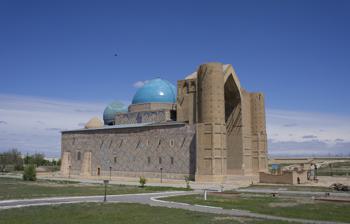
Building: Mausoleum of Khoja Ahmed Yasawi
Country: Kazakhstan
Year built: 1405
Historic site in Turkestan, Kazakhstan Mausoleum of Khoja Ahmed Yasawi View of the Mausoleum of Khoja Ahmed Yesevi in Turkestan, Kazakhstan. Location in Kazakhstan General information Type Mausoleum Architectural style Timurid Location Turkistan , Kazakhstan Coordinates 43°17′52″N 68°16′15″E / 43.29778°N 68.27083°E / 43.29778; 68.27083 Construction started 14th century UNESCO World Heritage Site Official name Mausoleum of Khawaja Ahmed Yasawi Type Cultural Criteria i, iii, iv Designated 2003 (27th session ) Reference no. 1103 Region Asia-Pacific The Mausoleum of Khawaja Ahmed Yasawi ( Kazakh : Қожа Ахмет Яссауи кесенесі , romanized : Qoja Ahmet İassaui kesenesı ) is a mausoleum in the city of Turkestan , in southern Kazakhstan . The structure was commissioned in 1389 by Timur , who ruled the area as part of the expansive Timurid Empire , to replace a smaller 12th-century mausoleum of the famous Turkic poet and Sufi mystic, Khoja Ahmed Yasawi (1093–1166). However, construction was halted with the death of Timur in 1405. Despite its incomplete state, the mausoleum has survived as one of the best-preserved of all Timurid constructions . Its creation marked the beginning of the Timurid architectural style . The experimental spatial arrangements , innovative architectural solutions for vault and dome constructions, and ornamentations using glazed tiles made the structure the prototype for this distinctive art, which spread across the empire and beyond. The religious structure continues to draw pilgrims from across Central Asia and has come to epitomize the Kazakh national identity . It has been protected as a national monument , while UNESCO recognized it as the country's first site of patrimony, declaring it a World Heritage Site in 2003. Location of the mausoleum within the town's defensive walls. Location The Mausoleum of Khawaja Ahmed Yasawi is situated in the north-eastern part of the modern-day town of Turkestan (formerly known as Hazrat-e Turkestan), an ancient centre of caravan trade known earlier as Khazret and later as Yasi, in the southern part of Kazakhstan. The structure is within the vicinity of a historic citadel , which is now an archaeological site . Remains of medieval structures such as other mausoleums, mosques and bath houses characterize the archaeological area. To the north of the Mausoleum of Khawaja Ahmed Yasawi, a reconstructed section of the citadel wall from the 1970s separates the historical area from the developments of the modern town. History Rear view of mausoleum where banna'i technique - patterns of glazed brickwork - can be best observed. Khawaja Ahmed Yasawi Main article: Khoja Akhmet Yassawi Khoja Ahmed Yasawi (Khawaja or Khwaja (Persian: خواجه pronounced khâje) corresponds to "master", whence Arabic: خواجة khawājah), also spelled as Khawajah Akhmet Yassawi, was the 12th-century head of a regional school of Sufism, a mystic movement in Islam which began in the 9th century. He was born in Ispidjab (modern Sayram ) in 1093, and spent most of his life in Yasi, dying there in 1166. He is widely revered in Central Asia and the Turkic-speaking world for popularizing Sufism, which sustained the diffusion of Islam in the area despite the contemporary onslaught of the Mongol invasion. The theological school he created turned Yasi into the most important centre of learning in the region. He was also an outstanding poet, philosopher and statesman. Yasawi was interred in a small mausoleum, which became a pilgrimage site for Muslims . New mausoleum A view of the mausoleum, ca. 1879. The town of Yasi was largely spared during the Mongol invasion of Khwarezmia in the 13th century. Over time, the descendants of the Mongols settled in the area and converted to Islam. The town then came under the control of the Timurid dynasty in the 1360s. Timur (Tamerlane), the founder of the dynasty, expanded the empire's realm to include Mesopotamia , Iran , and all of Transoxiana , with its capital located in Samarkand . To gain the support of local citizens, Timur adopted the policy of constructing monumental public and cult buildings. In Yasi, he put his attention to the construction of a larger mausoleum to house Yasawi's remains, with the intention of glorifying Islam, promoting its further dissemination, and improving the governance of the immediate areas. The new mausoleum was begun in 1389. Timur imported builders from cities which he laid waste during his campaigns, including mosaic -workers from Shiraz and stonemasons and stucco -workers from Isfahan . The master builders were led by Khwaja Hosein Shirazi from Iran . Tradition holds that Timur himself participated in the design of the structure, where he introduced experimental spatial arrangements, types of vaults and domes. These innovations were later implemented in the religious edifices of other cities. However, the mausoleum was left unfinished, when Timur died in 1405. The dome of Khoja Ahmed Yasawi's mausoleum is the largest in Central Asia. Decline and preservation When the Timurid Empire disintegrated, control of the immediate territory passed on to the Kazakh Khanate , which made Yasi, then renamed Turkestan, its capital in the 16th century. The khans (Turkic for "ruler") sought to strengthen the political and religious importance of Turkestan to unify the nomadic tribes within the young state. Hence, as the khanate's political center, ceremonies for the elevation of the khans to the throne and missions from neighboring states were received in Turkestan. The Kazakh nobility also held their most important meetings to decide state-related matters in the capital. Plan of Mausoleum. The town, situated on the border of the nomadic and settled cultures, flourished as the khanate's largest trade and craft center. Fortifications were erected to safeguard this commercial role, including the 19th-century construction of defensive walls around the unfinished mausoleum, which became an important landmark and pilgrimage center of the town. In the succeeding centuries, Turkestan and its historic monuments became connected with the idea of the Kazakh state system. Political struggles and the shift in overland trade in favor of maritime routes soon led to the town's decline, before it finally passed on to the Russian Empire in 1864. General View of Sultan Akhmed Yassavi's Mausoleum from the Southern Side (historic photo, created on around 1865-1872) The town was eventually deserted; a new town center was developed west of the area, built around a new railway station . The territory came under Soviet rule by the 20th century. The new administration carried out preservation and restoration work on site, although they considered it more as an architectural rather than a spiritual structure. Hence, the mausoleum was closed to the devotees who came to pay homage to Yasawi. Nevertheless, the local khoja based at the mausoleum allowed pilgrims to secretly enter the structure at night. Beginning in 1922, several commissions took part in the technical investigation of the building. Regular maintenance has been in place beginning in 1938, while a series of restoration campaigns were started in 1945, with the last one being held from 1993 to 2000. Among the latest conservation steps implemented were the replacement of the structure's clay foundation with reinforced concrete , the consolidation of walls, the waterproofing of the roofs, and the layering of new tiles, based on historic designs and patterns, on the domes. The continuous conservation works have been in place when Kazakhstan gained its independence. The building is protected as a national monument and is included on the List of National Properties of Kazakhstan. The site is under the administration of the Azret-Sultan State Historical and Cultural Reserve Museum, in charge with the safeguarding, research, conservation, monitoring and maintenance of the mausoleum. Architecture The unfinished state of the Mausoleum of Khawaja Ahmed Yasawi, especially at the entrance portal and sections of the interior, allow for the better architectural scrutiny of how the monument was designed and constructed. The structure is rectangular in plan, measuring 45.8 × 62.7 m (150.3 × 205.7 ft), and is 38.7 m (127.0 ft) high. It is oriented from the south-east to the north-west. The primary material used for the building is ganch —fired brick mixed with mortar , gypsum and clay —which was made in a plant located in Sauran. Layers of clay reaching a depth of 1.5 m (4.9 ft), to prevent water penetration, were used for the original foundation. These were replaced with reinforced concrete in modern restoration works. The main entrance to the mausoleum is from the south-east, through which visitors are ushered into the 18.2 × 18.2-m (59.7 × 59.7-ft) Main Hall, known as Kazandyk (the "copper room"). The section is covered by the largest extant brick dome in Central Asia , also measuring 18.2 m (59.7 ft) in diameter. At the center of the Kazandyk is a bronze cauldron , used for religious purposes. The tomb of Yasawi is situated on the central axis at the end of the building in the northwest, with the sarcophagus located exactly at the center of the section, which has a double dome ribbed roof —the inner dome being 17.0 m (55.8 ft) high and the outer dome being 28.0 m (91.9 ft) high. The dome exterior is covered with hexagonal green glazed tiles with gold patterns. The interior is adorned with alabaster stalactites, known as muqarnas . Additional rooms in the structure, totaling more than 35, include meeting rooms, a refectory, a library, and a mosque, where fragments remain of the light blue geometric and floral ornaments on its walls. The mausoleum's exterior walls are covered in glazed tiles constituting geometric patterns with Kufic and Suls epigraphic ornaments derived from the Qur'an . Initial plans also called for the addition of two minarets , but this was not realized when construction was halted in 1405. Legacy Birth of Timurid architecture The construction of the mausoleum provided important advances in building technology, displaying unsurpassed records of all kinds in terms of its vaulted constructions and artistic innovations. The achievements derived from the mausoleum's erection, together with the Timurids’ patronage of music, calligraphy , Persian miniature painting , literature , and various scientific pursuits, gave birth to a distinct Islamic artistic style, to be known as Timurid. The spacious structure employed a radially symmetrical plan for spatial arrangement. The visual balance created by the precise construction became a characteristic aesthetic feature of Timurid buildings—one which would famously be adopted by the Mughal Architecture of India, especially in the gardens and structures of Humayun's Tomb and Taj Mahal , both commissioned by descendants of Timur. Entrance to mausoleum. Typical architecture of Timurid type. The double dome technique executed in the mausoleum made possible the huge domes of the Timurid era. The dome is created by employing a squinch, or corner bracketing, that allows for the transition from a square, octagonal or 16-sided base to a dome top. Indeed, the mausoleum's main dome remains the largest existing brick dome in Central Asia. The use of glazed tiles, mosaics, patterned brickwork, and Islamic calligraphy was also influential. Advances in pottery techniques allowed for the mass production of glazed tiles used for various decorative functions. Among the techniques devised for tile decoration are: Banna’i technique: the "builder's technique," consists of revetment of glazed bricks set within unglazed ones to form geometric patterns Haftrangi : a technique that permits the creation of multi-colored patterns on the same tile before firing without letting the colors mix Faience : a patterned arrangement of closely fitted small pieces of tiles which have surface glaze of different colors The employment of tiles and muqarnas bear strong influence from Iran, where many of Timur's architects were from. The covered surfaces create visual effects based on how the observer would view the building, and "read" the calligraphic messages. Timurid tile work did not merely embellish a building as an 'applied' decoration. Rather, in the hands of the architect it was viewed as an intrinsic element of its conception, as a perfect object. Most tile patterns were based on a complex system of proportions and measurements or girih . Skilled artisans permutated the girih system and produced highly sophisticated and fractal 'quasi-crystalline' wall patterns. Historians also narrate how building settings combined with theatrical props such as silk curtains, awnings, vertical screens and lamps reflecting in giant mirrors to produce memorable spaces. — Dr. Manu P. Sobti, School of Architecture and Urban Planning, University of Wisconsin–Milwaukee The tile work was also used to obscure the structural joints of the building. The use of turquoise and azure-blue as the prominent color of choice for many structures were meant to contrast with the bright sunlight of the Central Asian desert. Prominent examples of Timurid domes: from Turkestan's Mausoleum of Khoja Ahmed Yasawi, left , and from Samarkand's Gur-i Amir, right . The mausoleum's construction at a time when many other Central Asian settlements had been experiencing building sprees under Timur's political ideology allowed for the exchange of ideas and techniques across the empire. Master builders and laborers from the conquered cities congregated to build projects. The employment of Persian architects in leading the major construction activities resulted in the introduction of Persian elements in the Timurid style. This and the Timurids’ general patronage of the arts have made them the greatest patrons of Iranian culture. The interior view of the Mausoleum of Ahmad Yasavi . The landmark architectural and artistic solutions realized in the erection of the Mausoleum of Khoja Ahmed Yasawi were immediately utilized in other building endeavors, such as contemporary works in Samarkand, Herat , Meshed , Khargird , Tayabad, Baku and Tabriz . It is thought that the peak of Timurid architecture could be found in the buildings of Samarkand. Timur filled his capital with both secular and religious monuments, as well as a plethora of gardens, which featured stone walls and floors with elaborate patterns and palaces outfitted with gold , silk and carpets . Among these are: Bibi-Khanum Mosque : the world's largest mosque when it was completed in 1404; it displays Timur's concern for monumental effect and theatrical arrangement Gur-i-Amir Mausoleum : the burial place of Timur; it contains a double shell dome for the achievement of a vertical effect Shah-i Zinda Complex : a funerary complex presenting the pinnacle of every tile technique known to the Timurids Registan : considered the pinnacle of Timurid architecture; a broad plaza fronted by the towering edifices of three madrassas (Islamic schools), even if none of them were commissioned by Timur himself and were built in a later period by Ulug Beg and Governor Yalangtush. The mausoleum is thus seen as a prototype, marking the beginning of a new architectural style, which culminated in the monuments of Samarkand, but was also continuously developed as in the case of India's Mughal Architecture. Indeed, the Timurids’ outstanding achievement in architecture is encapsulated in an Arab proverb from one of Timur's buildings, "If you want to know about us, observe our buildings." It is also for this reason that UNESCO has recognized the mausoleum as a World Heritage Site in 2003, following the same international recognition for the sites of Samarkand, Humayun's Tomb and Taj Mahal. Religious and cultural importance The larger mausoleum which Timurid ordered further enhanced the shrine's religious importance. During the Kazakh Khanate, prominent personalities chose to be buried within the immediate vicinity of the monument. Among these are Abulkhair, Rabi'i Sultan-Begim , Zholbarys-khan, Esim-khan , Ondan-sultan (the son of Shygai-khan), Ablai Khan , Kaz dauysty Kazbek-bi. The mausoleum's holy reputation also reached foreign lands. In the early 16th century, Ubaydullah Khan , the successor to Muhammad Shaybani Kahn of the neighboring Uzbek Khanate , stopped at the mausoleum before his battle against Babur , who would later become the founder of the Mughal Empire . He swore that if he were to emerge victorious, his rule would fully follow the sharia law. The Mausoleum depicted on a 1992 Russian 5 ruble coin . Despite the public closure of the monument during the Soviet era, the mausoleum has continued to draw pilgrims once the order was lifted. Up to contemporary times, the Mausoleum of Khoja Ahmed Yasawi has remained an object of pilgrimage for Kazakh Muslims. Hence, the town of Turkestan became the second Mecca for the Muslims of Central Asia. Indeed, the mausoleum's importance to the town is attested by Turkestan's former name, Hazrat-e Turkestan, which literally means "Saint of Turkestan," a direct reference to Yasawi. As the capital of the preceding Kazakh Khanate, which saw the emergence of the distinct Kazakh nationality, Turkestan remains the cultural heart of modern Kazakhstan. Being the burial site for the Sufi theologian and the khanate's Kazakh nobility, the mausoleum has further enhanced the town's prestige. The continuance of the Kazakh nation and Central Asian Islamic faith in modern times are testaments to the historical and cultural importance of Turkestan, with the Mausoleum of Khoja Ahmed Yasawi at its center. Perceived as one of the greatest mausoleums of the Islamic world, it has survived and remains a significant monument both to faith and architectural achievement in the region. See also History of Kazakhstan Islamic architecture List of World Heritage Sites in Kazakhstan Persian architecture History of Persian domes References